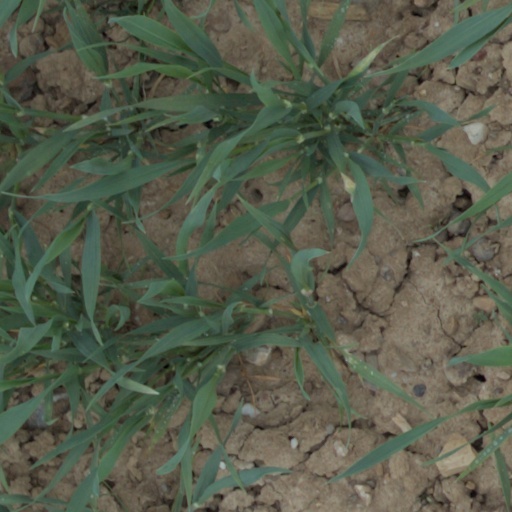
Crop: wheat